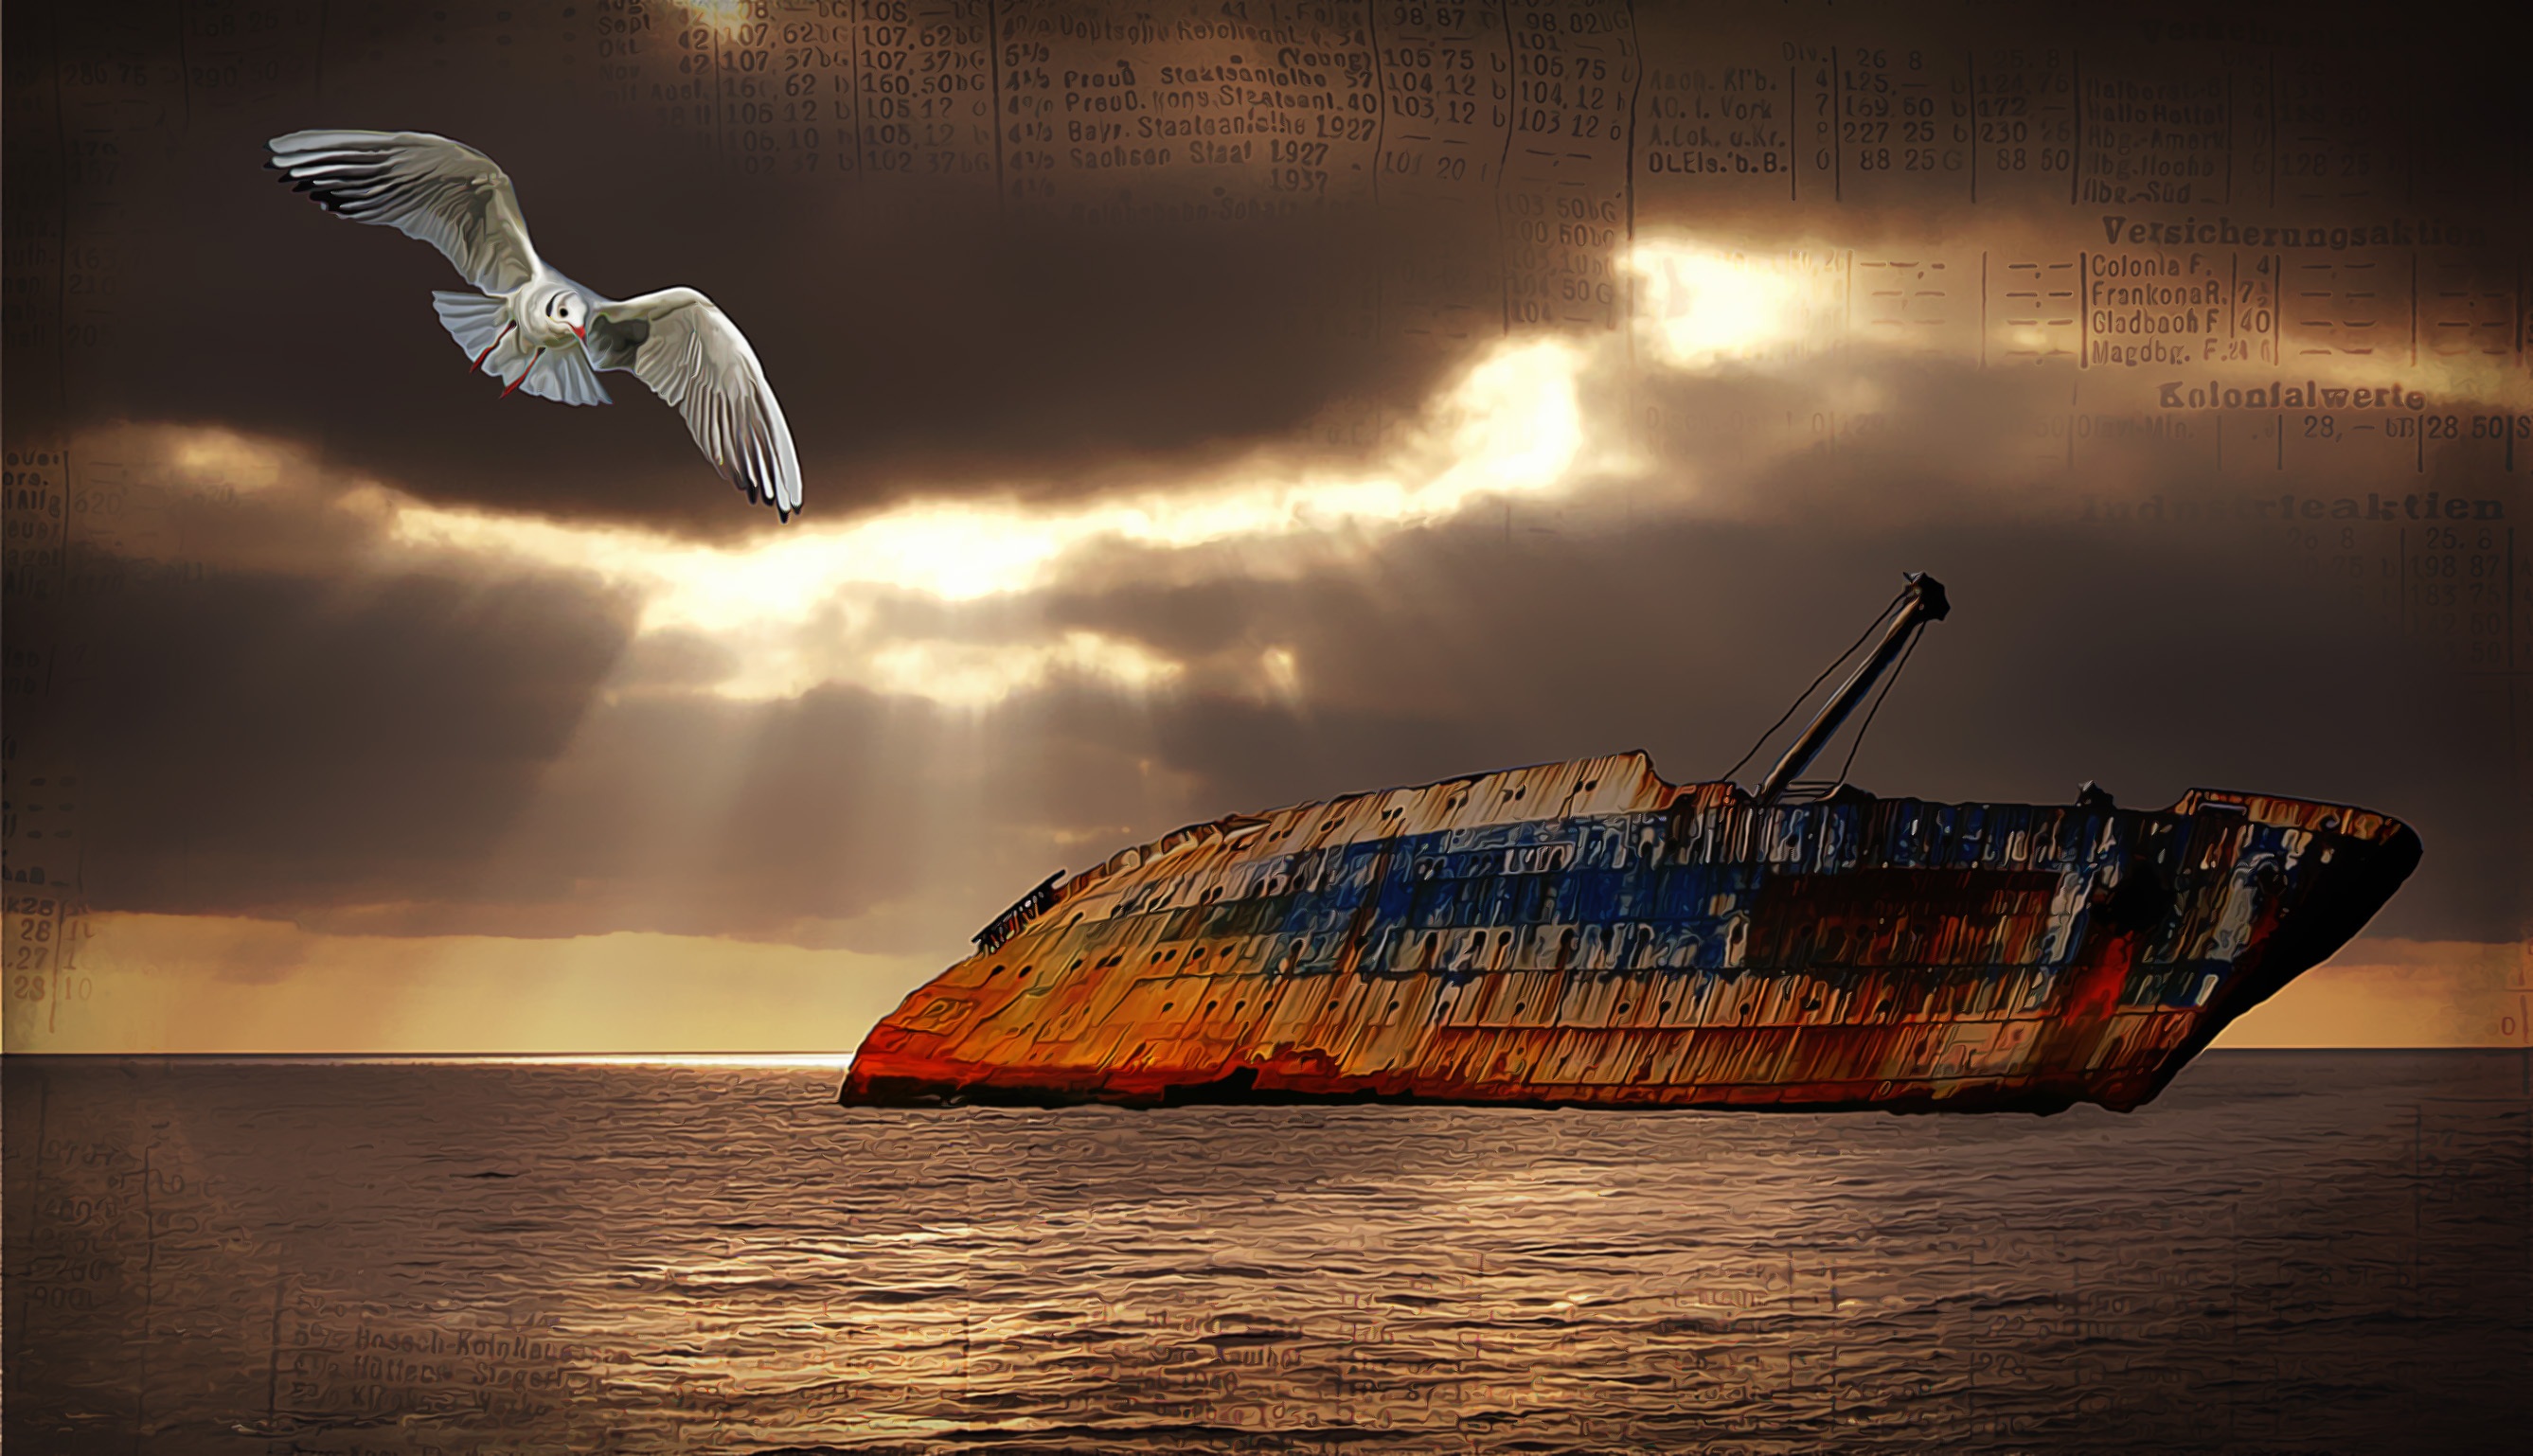
sea, water, bird, sky, sunset, boat, night, wave, lake, ship, seagull, evening, reflection, vehicle, lighting, painting, clouds, composing, digital art, greeting card, digital painting, merchant ship, atmosphere of earth, computer wallpaper, frack, boat tails